Tarboro, North Carolina

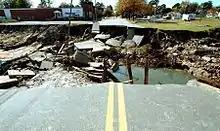
James Street Bridge washed out in Tarboro, North Carolina. FEMA#136, taken by Dave Gatley on November 8, 1999.

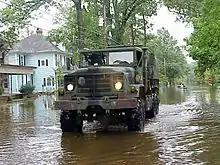
National Guard transporting government documents from flooded building, Tarboro, NC. FEMA#495, taken by Sgt. 1st Class Eric Wedeking September 16, 1999.

Hurricane Floyd was a very powerful Cape Verde-type hurricane that struck the east coast of the United States in 1999. It was the sixth named storm, fourth hurricane, and third major hurricane in the 1999 Atlantic hurricane season. With its approach, officials ordered the third largest evacuation in US history (behind Hurricane Gustav and Hurricane Rita, respectively), and 2.6 million coastal residents of five states were ordered from their homes. The hurricane formed off the coast of Africa and lasted from September 7 to 19, peaking in strength as a very strong Category 4 hurricane—just 2 mph short of the highest possible rating on the Saffir–Simpson Hurricane Scale.